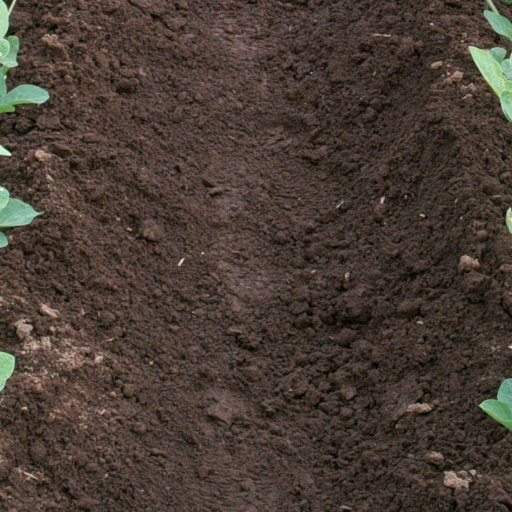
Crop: soybean